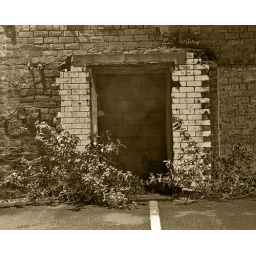
A door to knowhere in a wall att he rear of Woodlands Road, Glasgow - obviously led somewhere once....